Cerasella

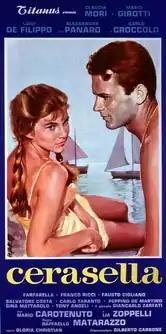

Cerasella is a 1959 Italian teen comedy film directed by Raffaello Matarazzo. It is loosely inspired by the lyrics of the song "Cerasella".